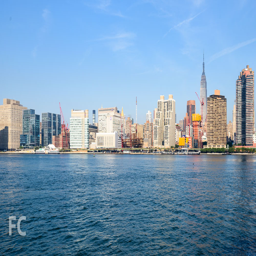
the waterfront with road rising on the far right .